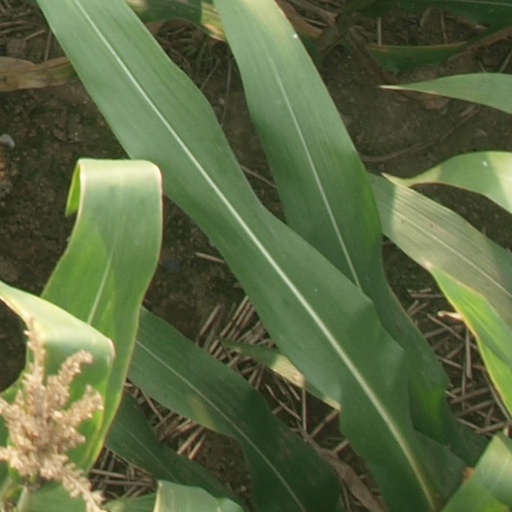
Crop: maize; corn